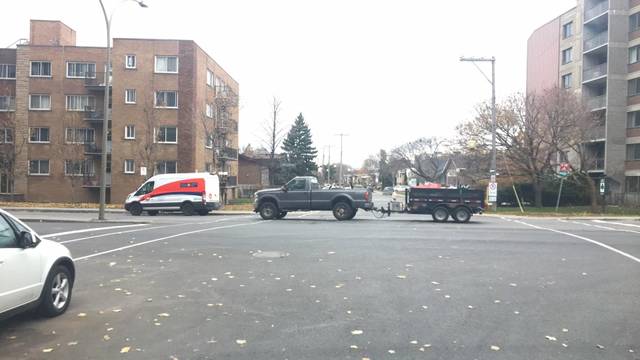
Region: Canada
Coordinates: 45.468, -73.65